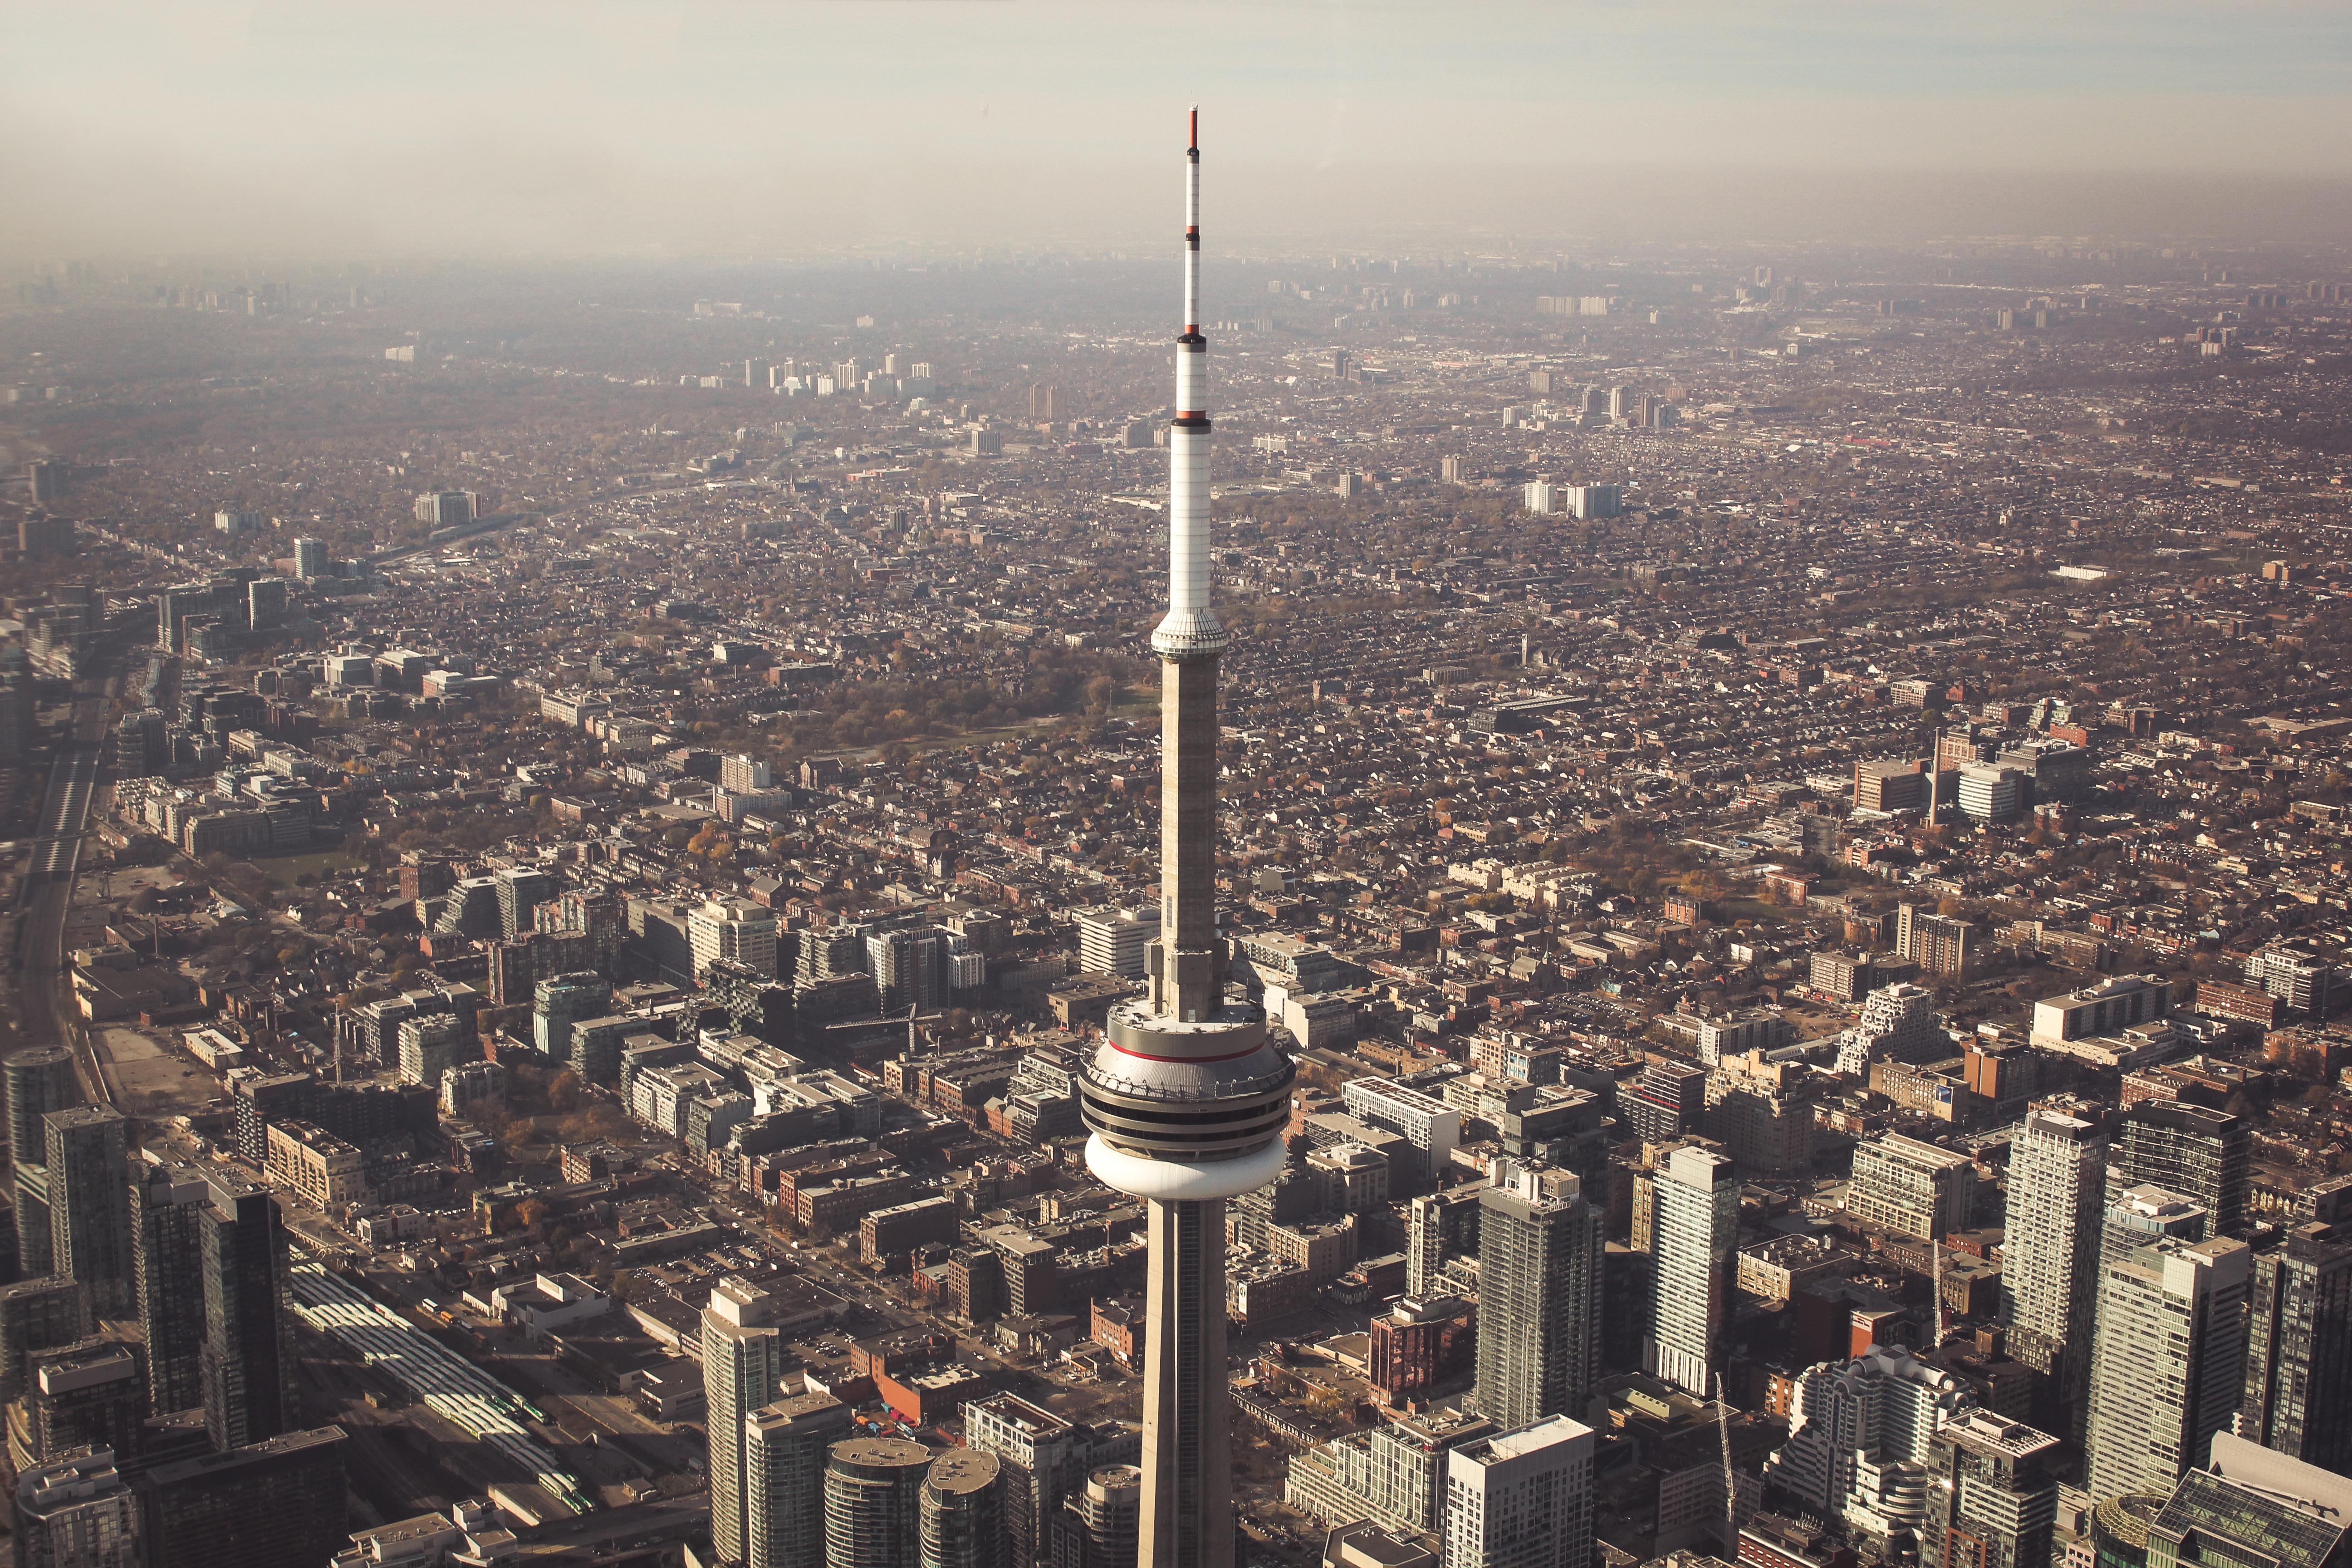
horizon, skyline, photography, city, skyscraper, cityscape, downtown, tower, landmark, tower block, spire, metropolis, aerial photography, urban area, human settlement, metropolitan area